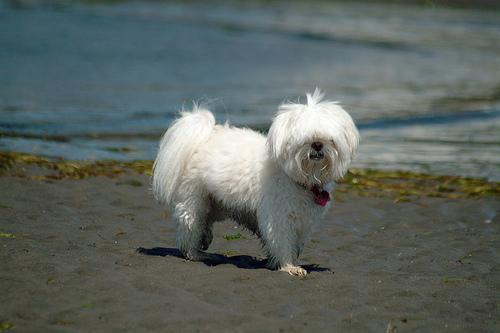
Maltese_dog